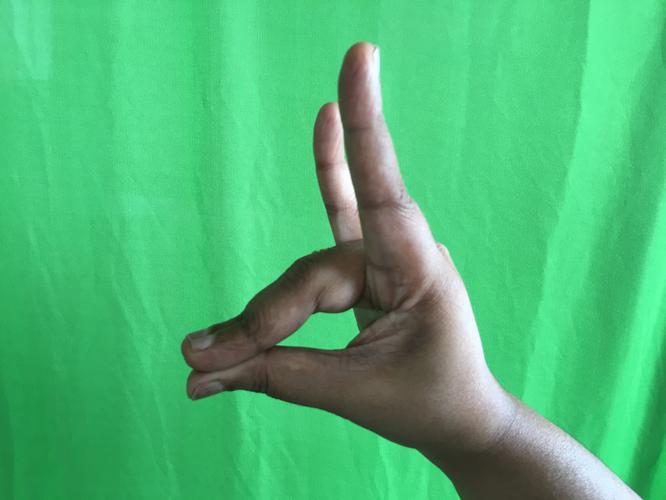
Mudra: Simhamukham
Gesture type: single_hand